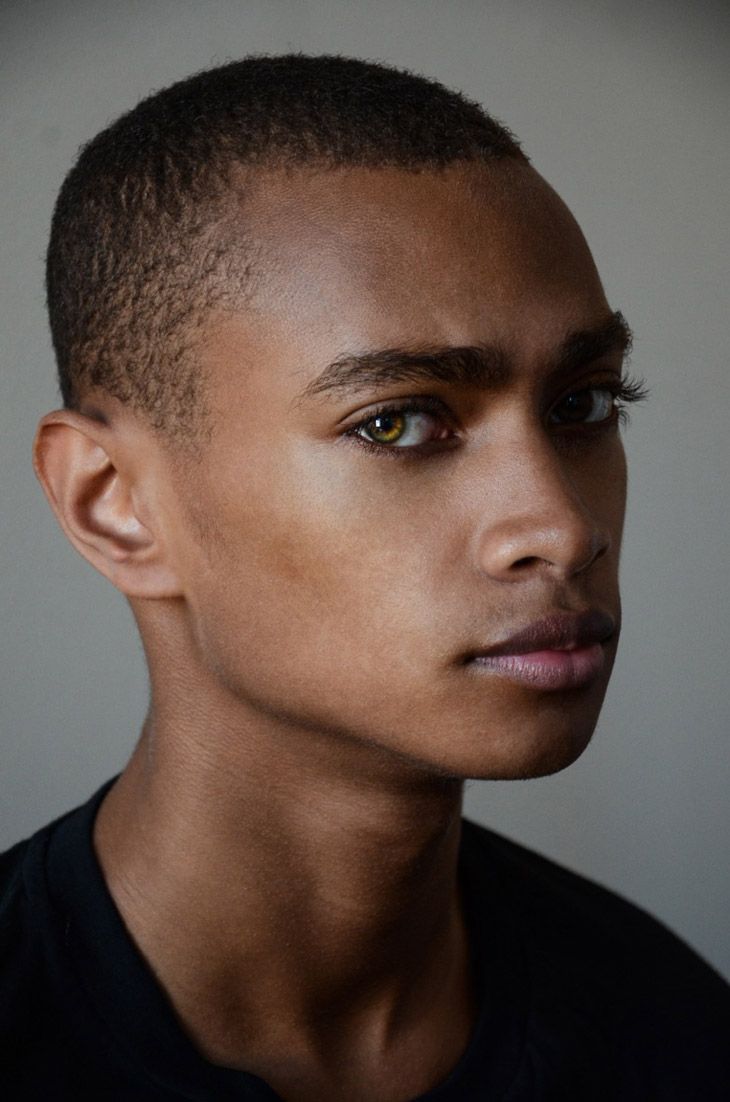
Portrait style: Real Portrait